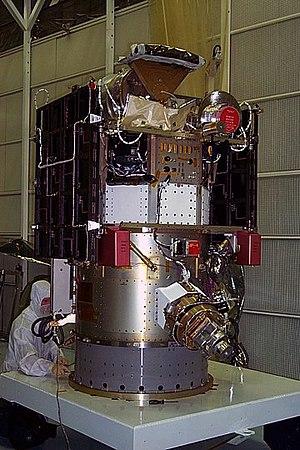
Deep Space Climate Observatory, en français Observatoire du climat depuis l'espace lointain, anciennement programme Triana, surnommé de manière non officielle GoreSat, connu également sous son acronyme DSCOVR, est un satellite scientifique développé par la NASA à partir de 1998 en réponse à une demande d'Al Gore à l'époque où celui-ci était vice-président démocrate des États-Unis. DSCOVR est lancé le 11 février 2015. Positionné au point de Lagrange L₁ situé à une distance d'un million et demi de kilomètres de la Terre dans la direction du Soleil, il fournit des informations sur le vent solaire, en jouant un rôle important dans le domaine de la météorologie spatiale, et fournit en permanence une vue complète, en temps réel, de la face éclairée de la Terre, mises à disposition sur Internet.